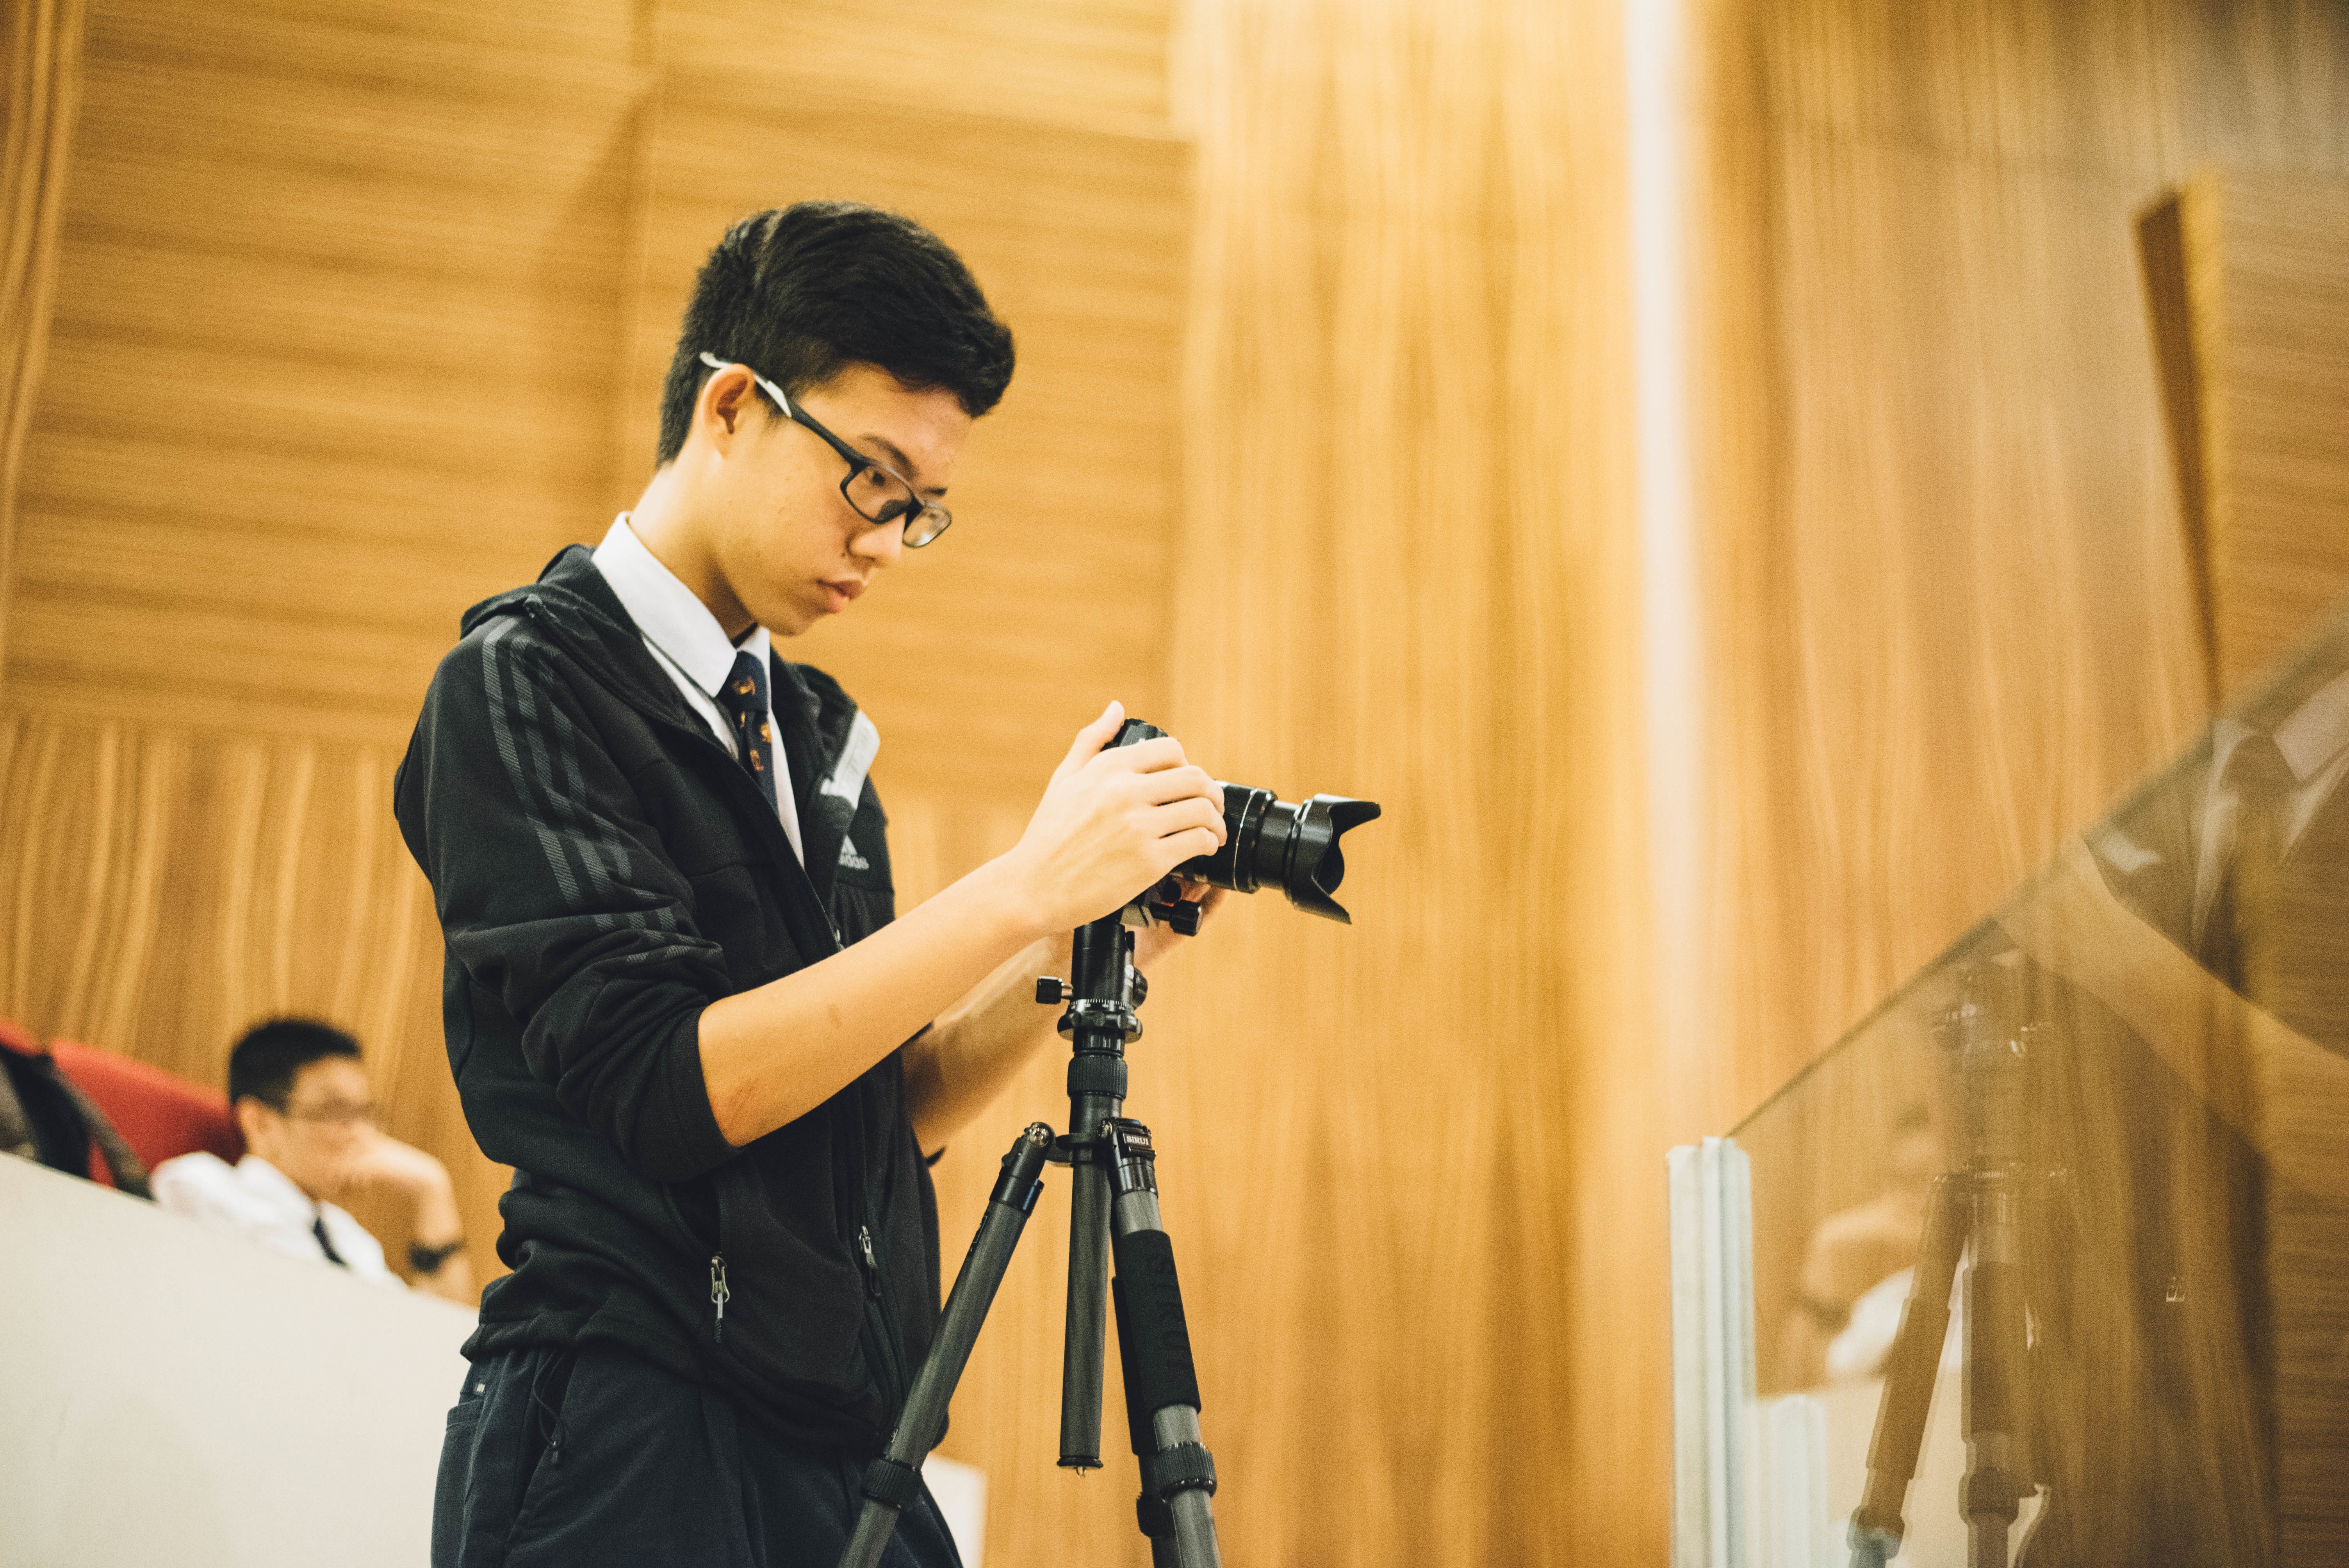
singing, filmmaking